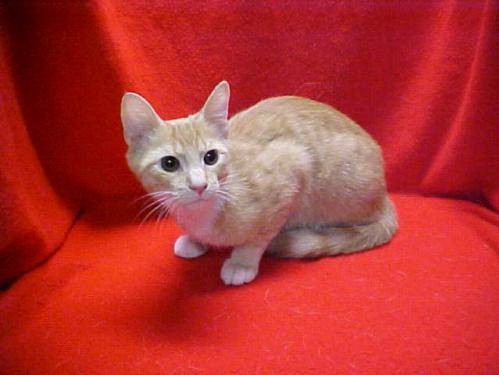
Label: cat